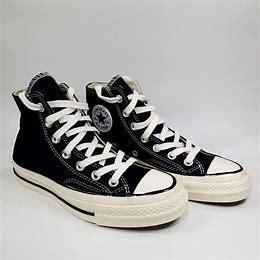
Brand: Converse
Model: Chuck Taylor All Star 70 Hi